Maurice Joostens

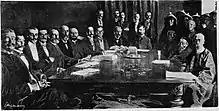
Maurice Joostens, fourth from the left, during the signing of the Boxer Protocol on 7 September 1901

When Beijing (Peking) was relieved on 14 August 1901 by the Eight-Nation Alliance, the Boxer Rebellion came to an end, but this meant by no means the end of instability in China. Nevertheless, both the foreign powers ( France, Germany, Japan, United States, United Kingdom, Russia, Austria-Hungary, Italy, Belgium, The Netherlands and Spain) and the pro-foreign officials at the Chinese court such as Li Hongzhang and Yikuang (Prince Qing) wanted to reach a settlement over the Chinese responsibility in the rebellion. The negotiations that took place in this context, between 26 October 1900 and 7 September 1901, are known as the Conference of Peking and they would among other things focus on the indemnities on the one hand and the punishment of the leaders of the rebellion on the other hand. Although Ernest Mason Satow and Alfons Mumm von Schwarzenstein, respectively the British and German envoy, preferred from the start on that only the members of the Eight-Nation Alliance settled these matters, Joostens succeeded to conquer his place at the negotiation table. He was able to do so thanks to his active role since the first meeting on 26 October 1900 and the support of French envoy Stephen Pichon.